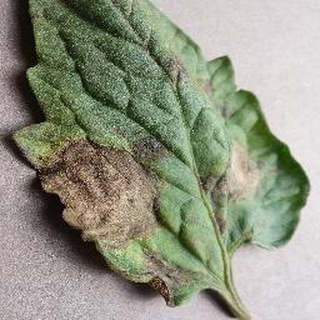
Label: tomato_late_blight